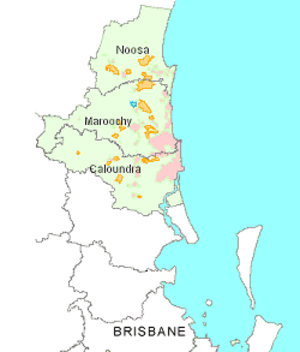
La Sunshine Coast australienne est une région côtière du sud-est du Queensland, à 100km au nord de Brisbane, la capitale de l'état. Cette région est la troisième zone la plus habitée dans le Queensland. La Sunshine Coast comprenait trois "Local Government Areas" : le comté de Noosa au Nord, celui de Maroochy au centre, et la cité de Caloundra au Sud, qui ont été fusionnées pour former la région de la Sunshine Coast. La région est bordée par le Pacifique à l'est et le Blackall Range à l'ouest. On rattache quelquefois à cette région les villes de Gympie, au nord de Noosa Heads, et Caboolture, au sud de Caloundra. Le tourisme y est très développé, avec les plages réputées de Noosa Heads, Alexandra Headlands, Mooloolaba, Coolum & Kings Beach à Caloundra.